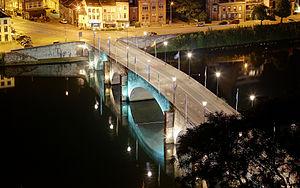
Pont de Jambes (M) et ensemble formé par le pont de Jambes et ses abords immédiats à savoir les deux berges de la Meuse et les voiries qui les bordent jusqu'aux alignements (S), Namur, Belgique
Le pont de Jambes est un très ancien pont en maçonnerie enjambant la Meuse entre Jambes et le pied de la citadelle de Namur, en Belgique. Datant probablement de l’époque romaine il a été plusieurs fois reconstruit et modifié. Long de 145 mètres, il compte aujourd’hui sept arches, dont celle du centre est plus large afin de permettre le passage de convois fluviaux. Devenu emblématique de l’ancienne ville de Jambes, il en orne le blason.